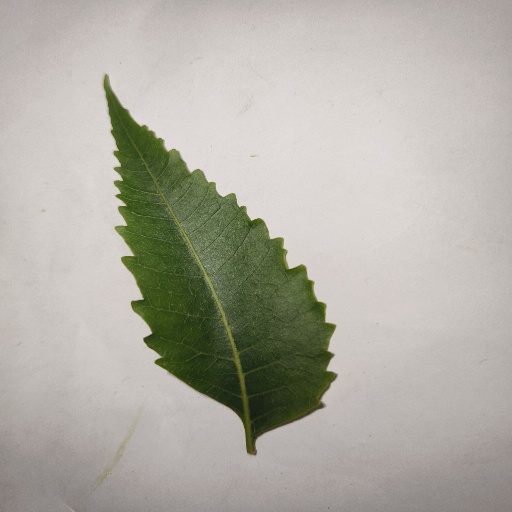
Species: Neem
Leaf condition: Healthy Leaf